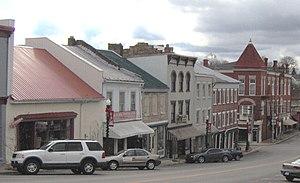
La ville de Flemingsburg est le siège du comté de Fleming, dans l’État du Kentucky, aux États-Unis. Lors du recensement de 2000, sa population s’élevait à 3 010 habitants.